There Was a Light

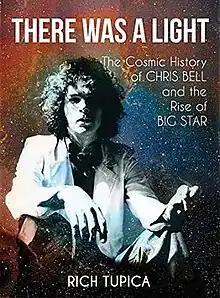
First edition (2018)

There Was a Light: The Cosmic History of Chris Bell and the Rise of Big Star is a book by Rich Tupica, a Michigan-based journalist. It chronicles the life of Chris Bell and his band, Big Star, from his childhood in 1950s Memphis through his posthumous releases of 2017 and 2018. The book's narrative is told through verbatim quotes in an oral-history format.